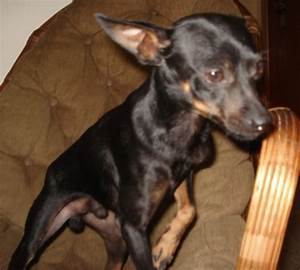
Label: cane